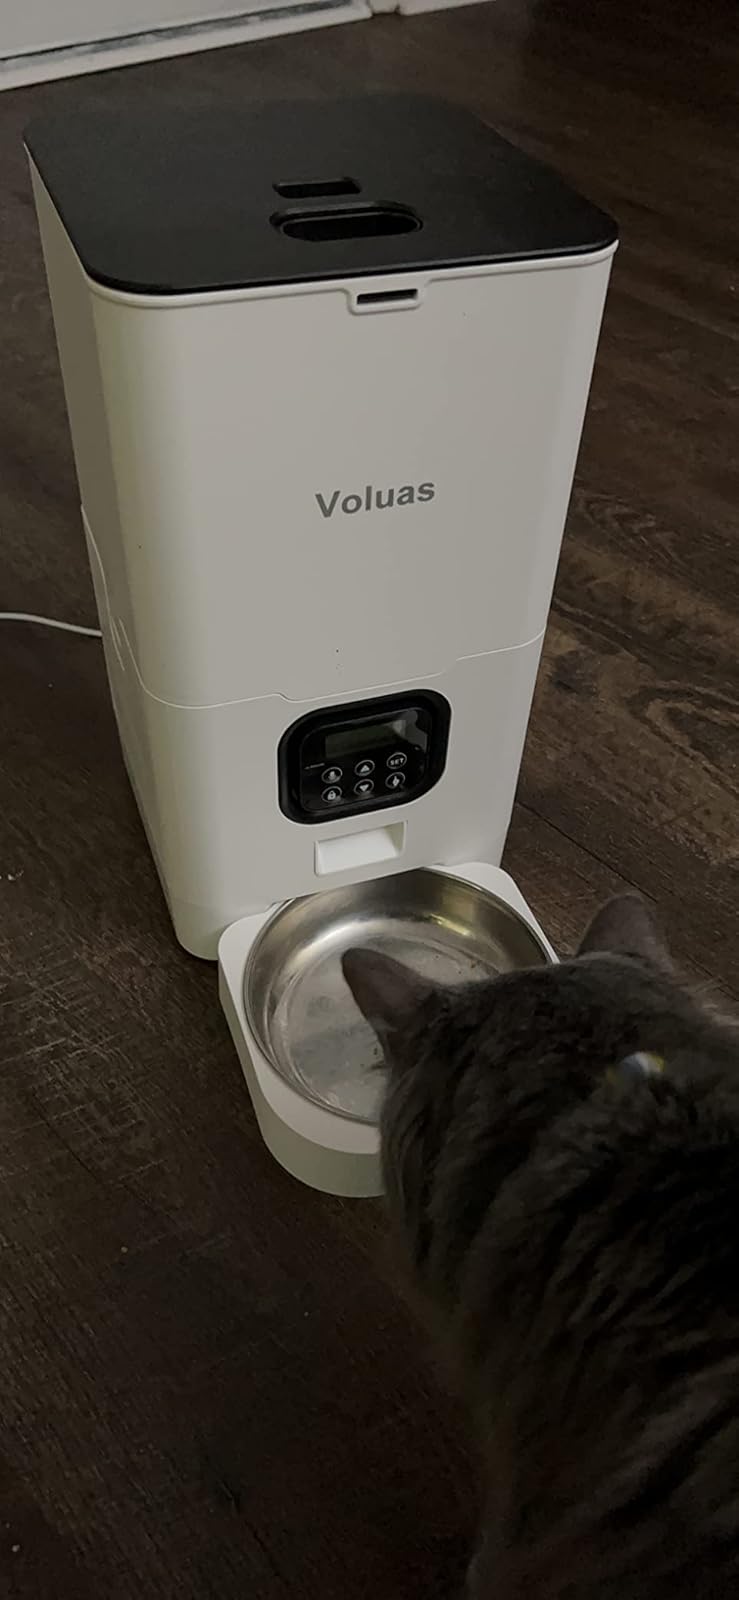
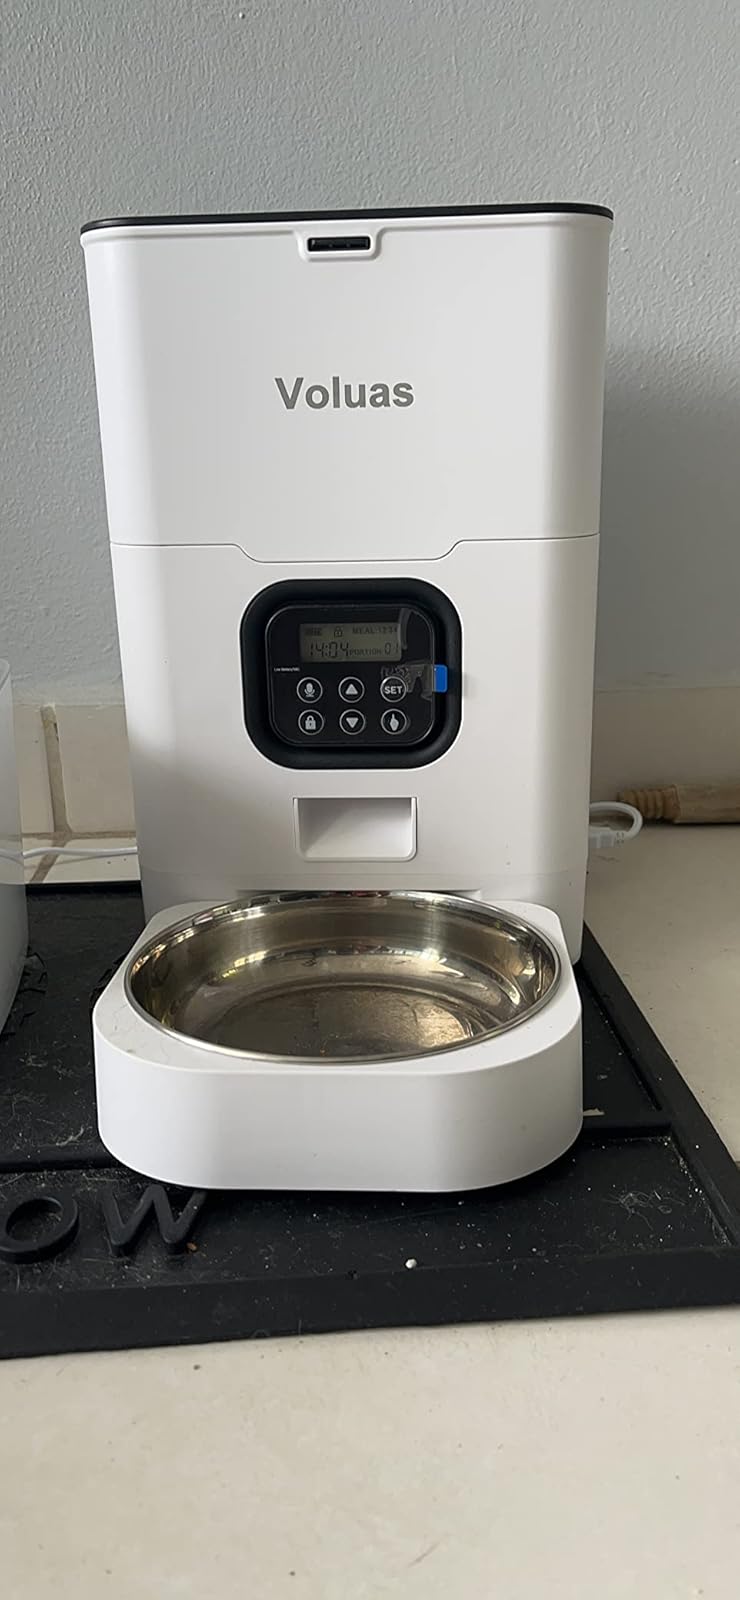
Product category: items_feeder
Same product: yes